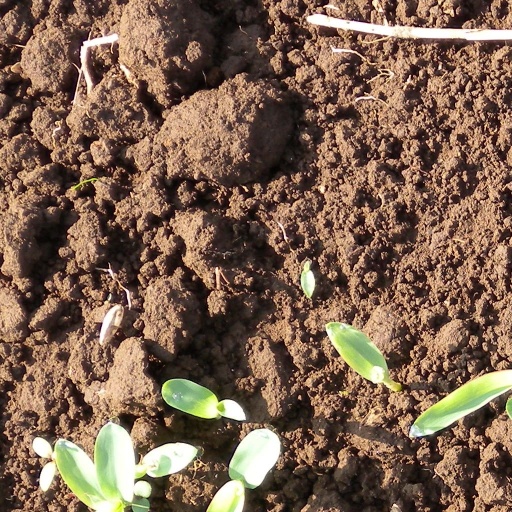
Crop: sorghum